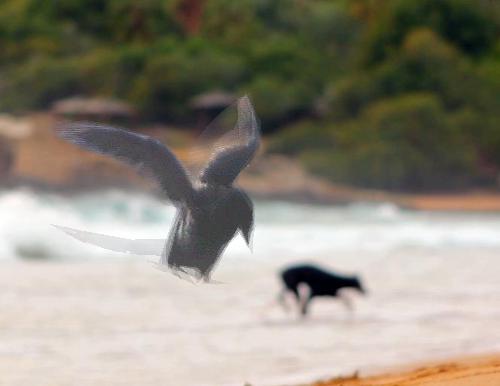
Bird species: Pelagic_Cormorant
Bird type: waterbird
Background: water